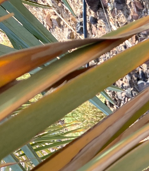
Label: Magnesium Deficiency